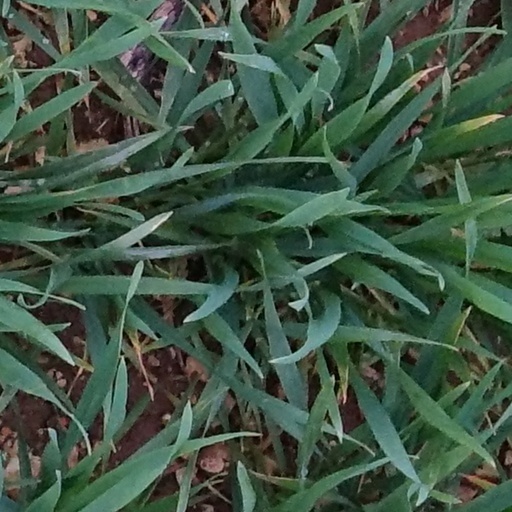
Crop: wheat